Born from Pain

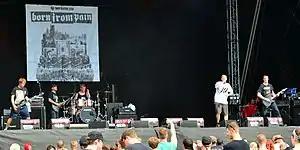
Born from Pain at Reload Festival 2015

Born from Pain is a Dutch hardcore band from the Oostelijke Mijnstreek (as a part of the infamous M.O.C.) that formed in 1997.